Point Chevalier

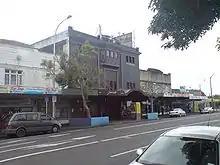

Point Chevalier (colloquially known as Point Chev and originally named Point Bunbury after Thomas Bunbury), is a residential suburb and peninsula in the city of Auckland in the north of New Zealand; located five kilometres to the west of the city centre on the southern shore of the Waitematā Harbour. Similar to adjacent suburbs, Point Chevalier is known for its California style bungalows.